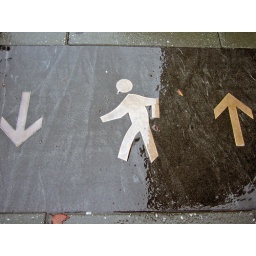
Pedestrian walking arrows embedded in the sidewalk near City Hall Park/Brooklyn Bridge subway stop.